Charles Sigourney

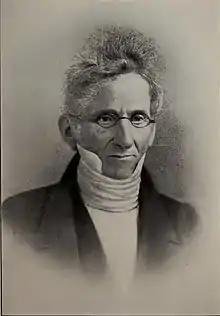
Sigourney in the 1840s

Charles Sigourney (July 21, 1778 – December 30, 1854) was an American businessman, banker, philanthropist, and founding trustee of Washington (later Trinity) College in Hartford, Connecticut. In addition to his myriad activities on behalf of the Episcopal Church in Connecticut, Sigourney is notable for his marriage to American poet Lydia Huntley Sigourney.